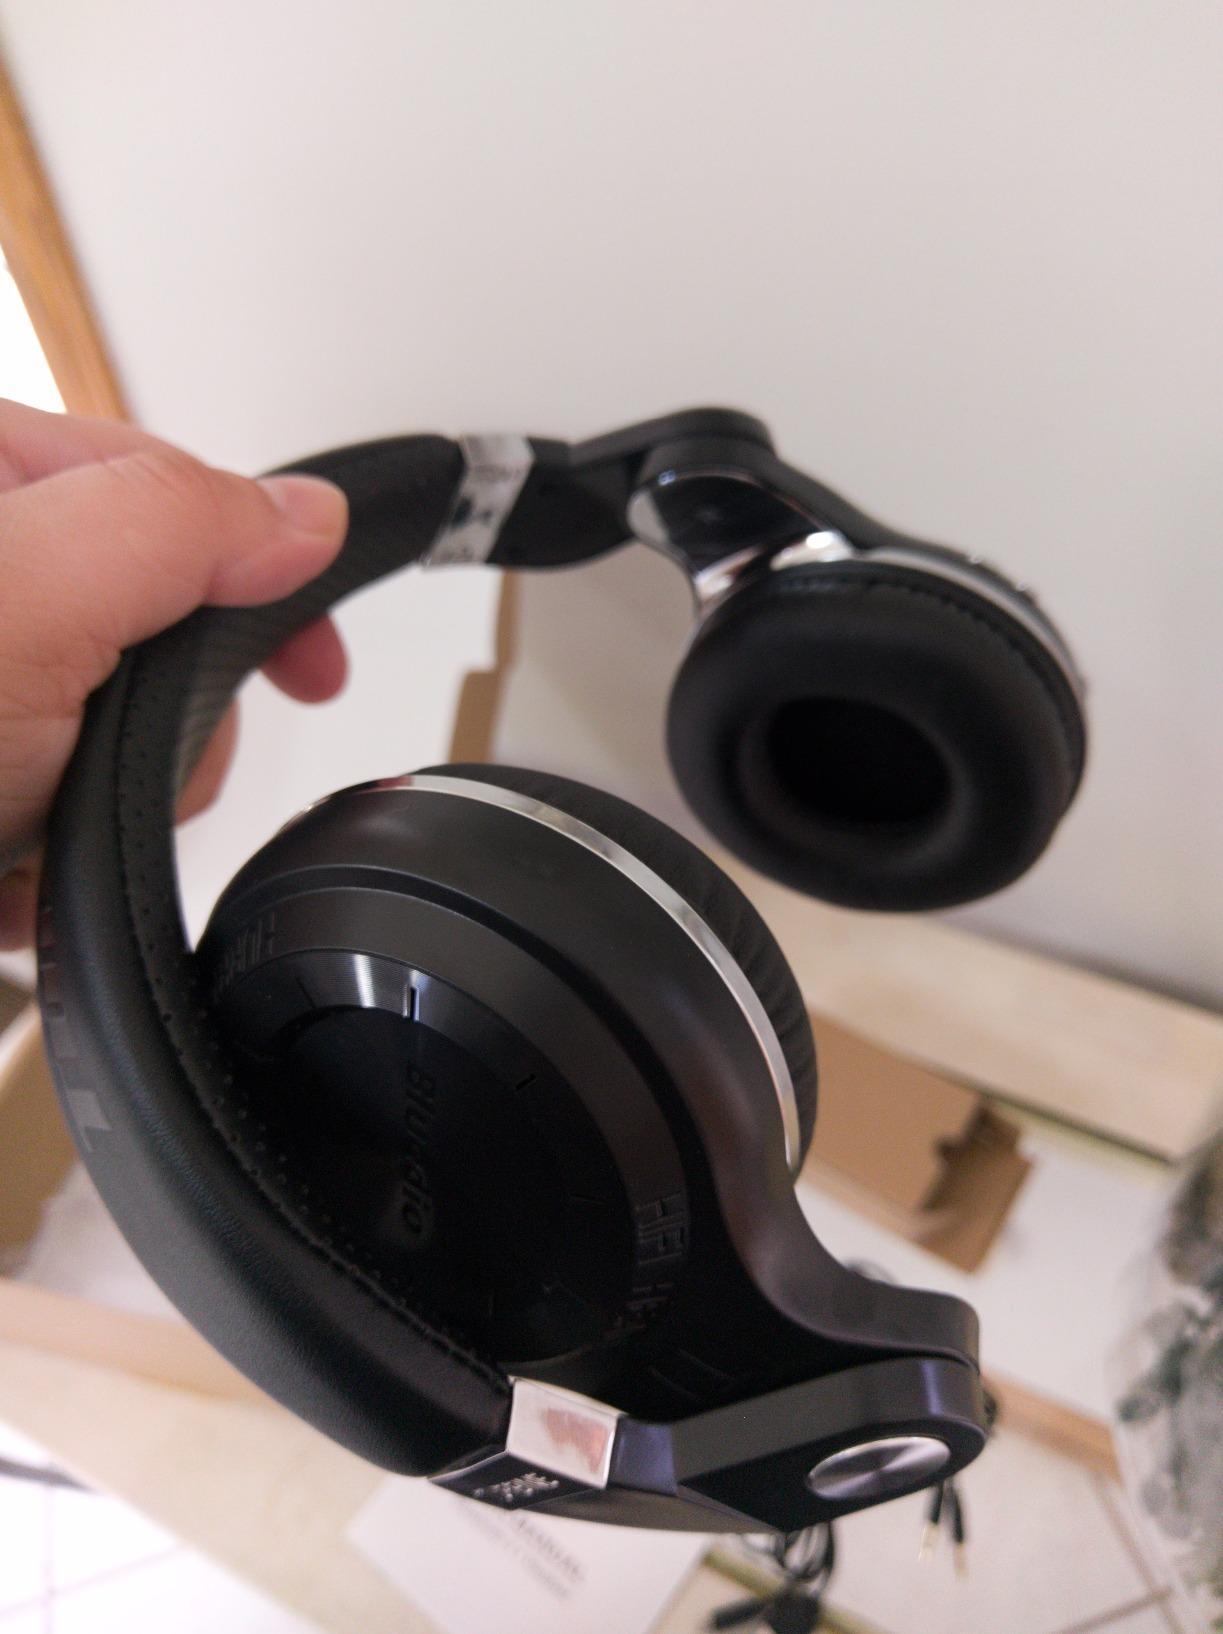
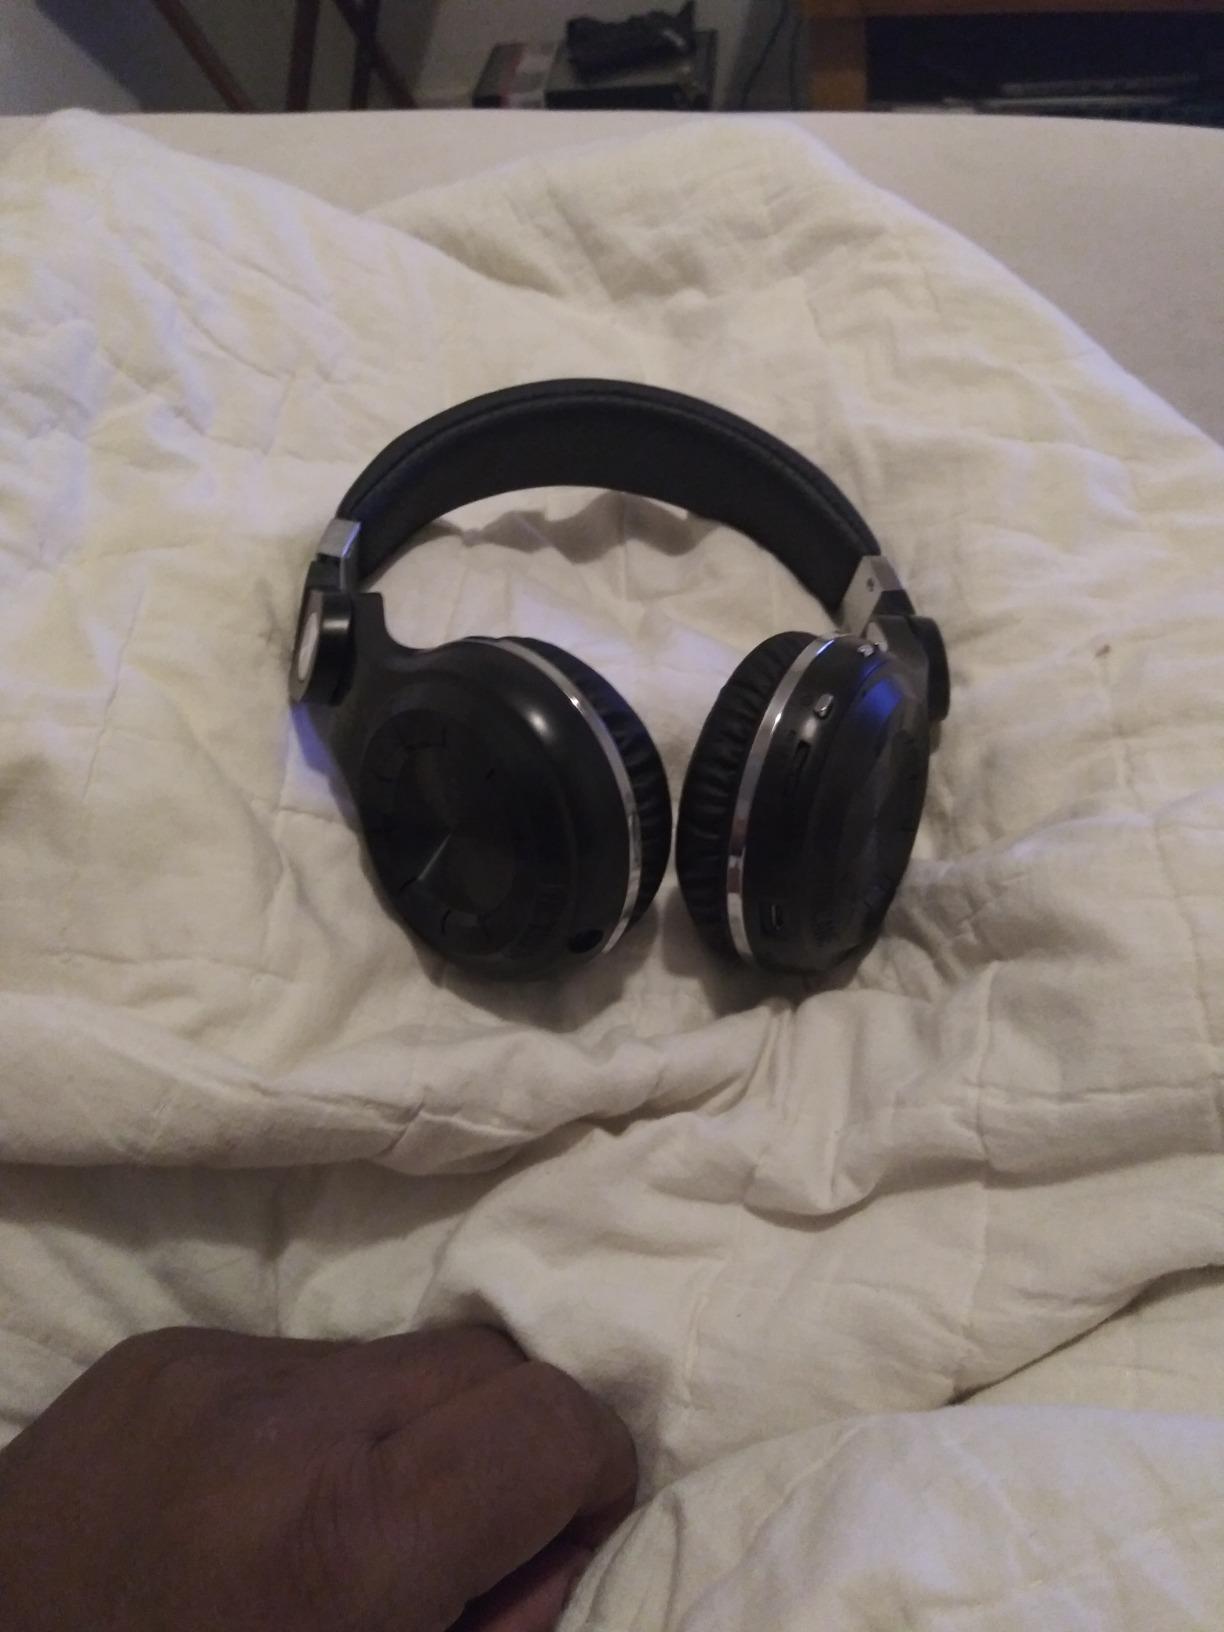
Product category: headphones
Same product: yes